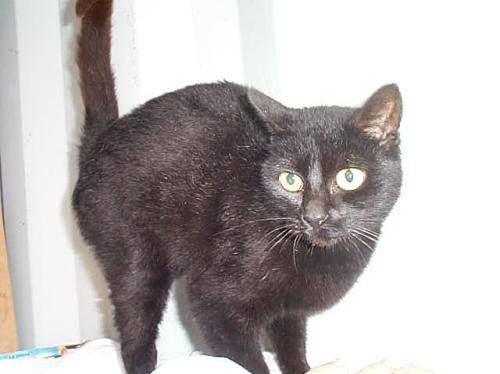
Label: cat